Q35 (New York City bus)

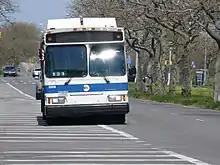
A 2006 VII OG HEV (3508) on the Rockaway Park-bound Q35 at Floyd Bennett Field in Brooklyn

During the summer season, from late May to early September, Q22 and Q35 buses are rerouted to directly serve Jacob Riis Park, with Q35 buses in both directions using a stop on Rockaway Beach Boulevard in front of the Riis Park historic bathhouse. Rockaway Park-bound buses access the stop via a normally-closed access road, which branches off from Beach Channel Drive near the end of the Marine Park Bridge at the west end of the park. Brooklyn-bound buses make a U-turn on Rockaway Beach Boulevard at the bathhouse to access the stop, then proceed onto Beach Channel Drive towards Fort Tilden and Brooklyn. During non-summer months, the closest stop to the park is on Rockaway Beach Boulevard west of Beach 149th Street, in front of Neponsit Beach Hospital.